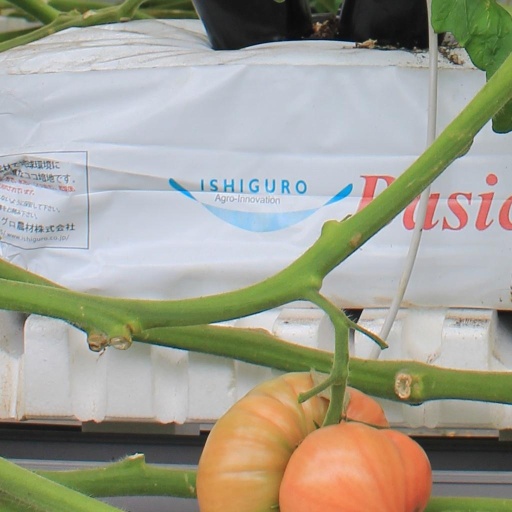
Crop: tomato